Rollover protection structure

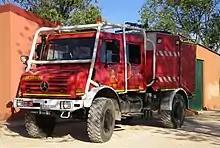
Unimog fire engine with roll over protection structures

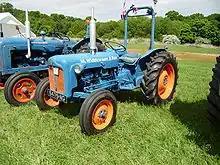
ROPS bar on a Fordson tractor.

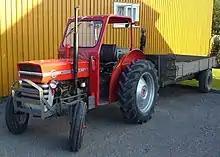
Rollover protection structure on an MF 135. Photo: K.A. Gallis.

Commonly found on heavy equipment (i.e. tractors), earth-moving machinery and UTVs used in construction, agriculture and mining, ROPS structures are defined by various regulatory agencies, including US Occupational Safety and Health Administration (OSHA) and international standard organizations such as ISO and OECD. The regulations include both a strength requirement as well as an energy absorption requirement of the structure. Some dump trucks add a protrusion to their boxes that cover the operator's compartment for ROPS purposes.